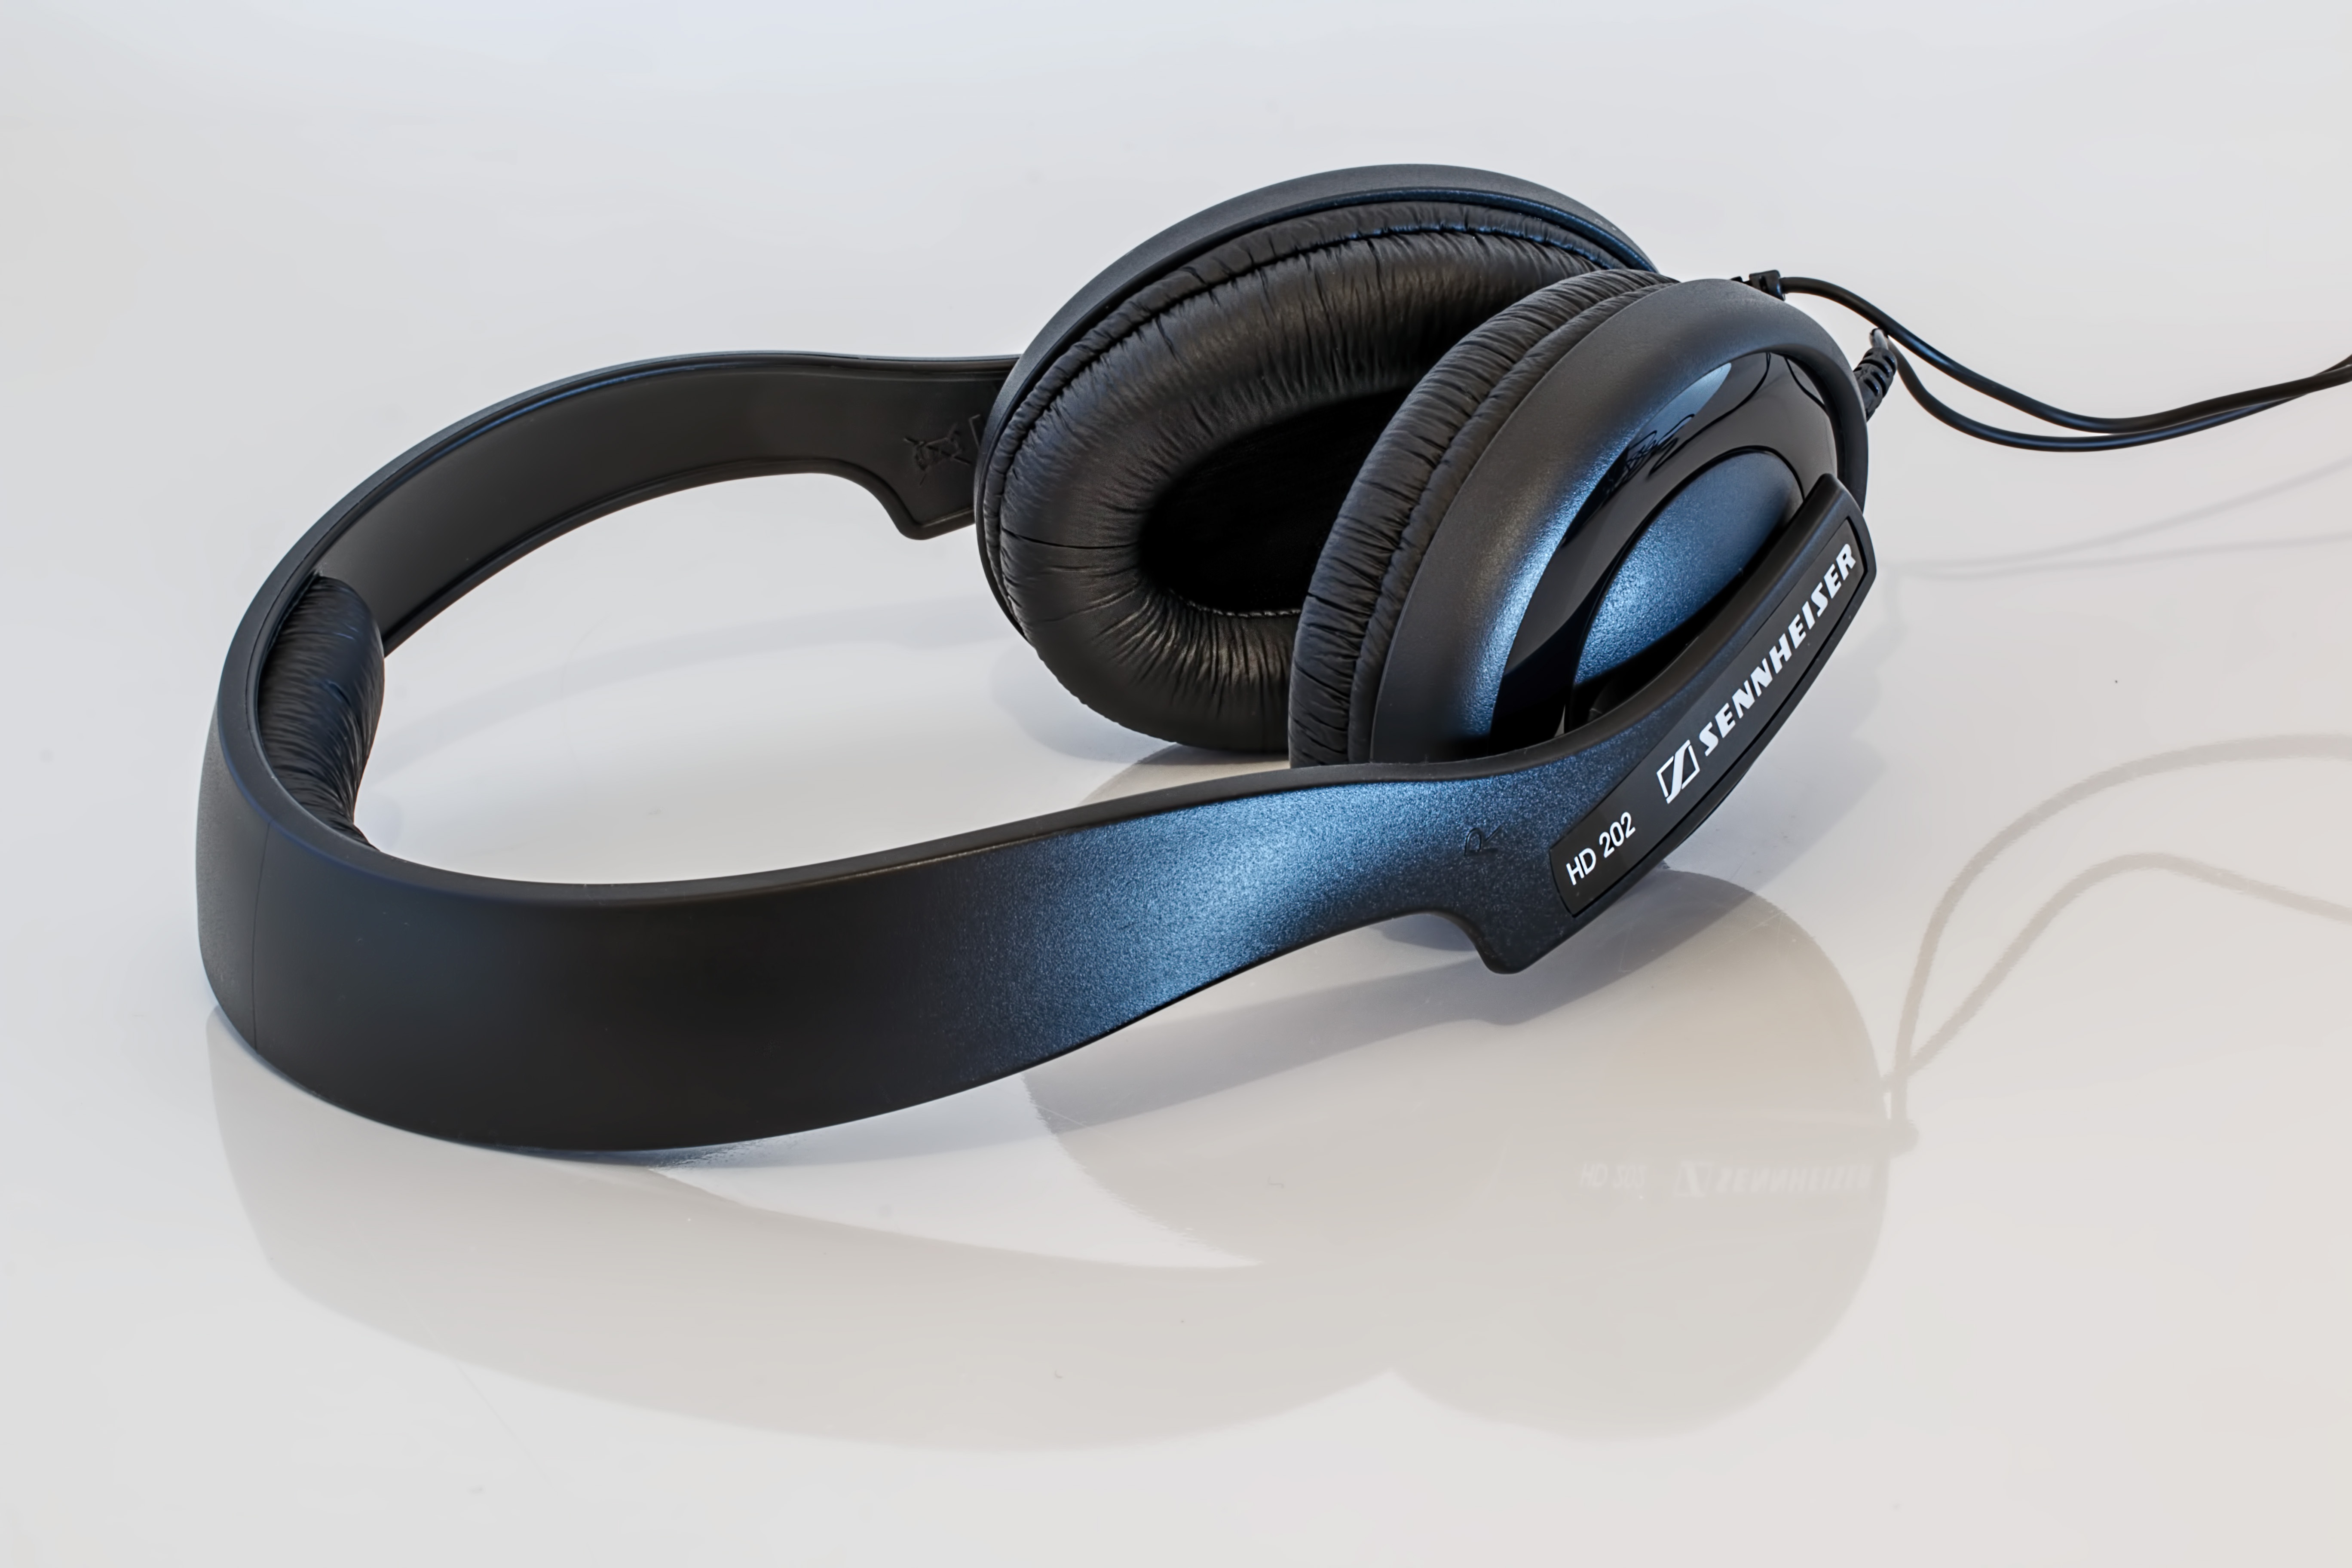
music, technology, headphone, gadget, ear, human body, stereo, audio, headphones, goggles, sound, organ, headset, listen, earphones, listening, audio equipment, electronic device, communication device